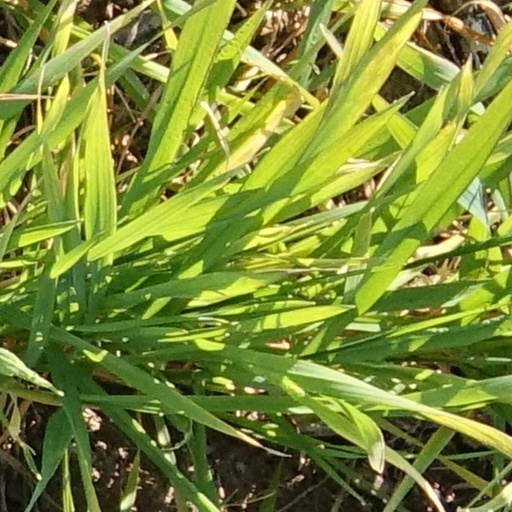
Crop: wheat